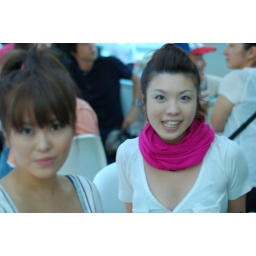
The girl in the pink scarf and her sister